Bird visual acuity rendering: 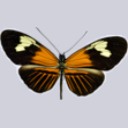
Butterfly visual acuity rendering: 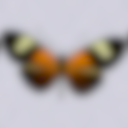
Species: melpomene
Subspecies: schunkei
Sex: male
View: dorsal
Hybrid status: subspecies synonym
Locality: Caradoc (Hda) PER CU
Coordinates: -13.367, -70.95